Carlos Eduardo Miranda

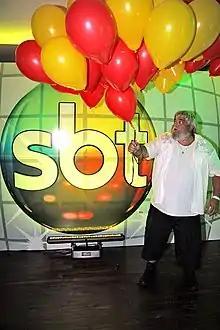
Miranda in 2009

Carlos Eduardo Miranda (March 21, 1962 – March 22, 2018), also known simply as Miranda or by his initials CEM, was a Brazilian songwriter, musician, record producer, and television music and talent competition judge.